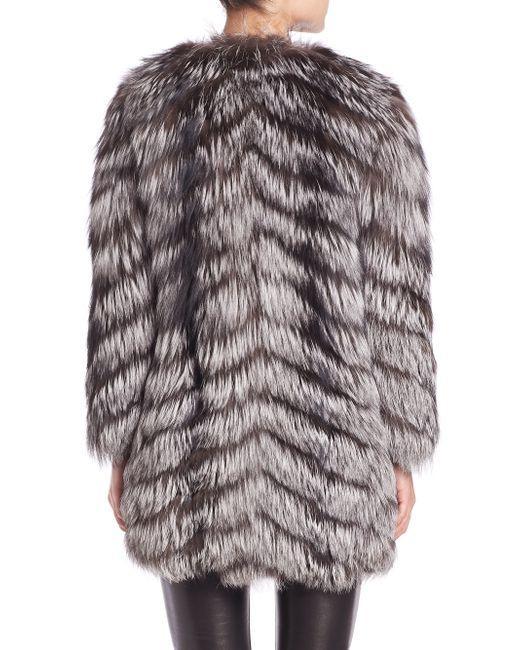
Stilvolles Top im Pelzdesign für Damen